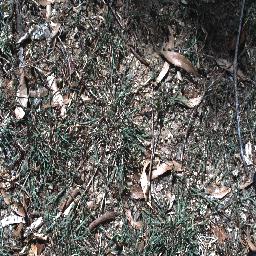
Label: negative